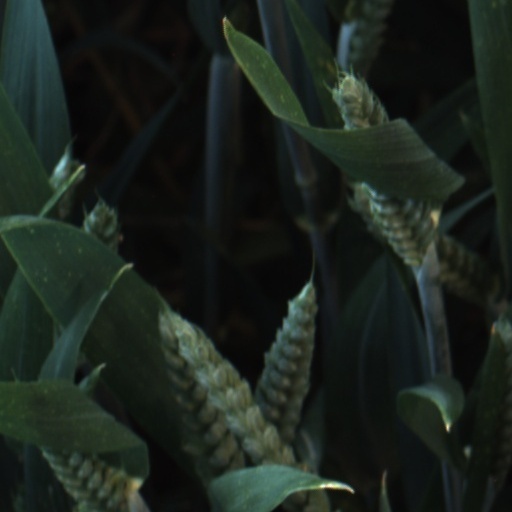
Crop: wheat